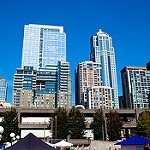
Label: non_damage_buildings_street